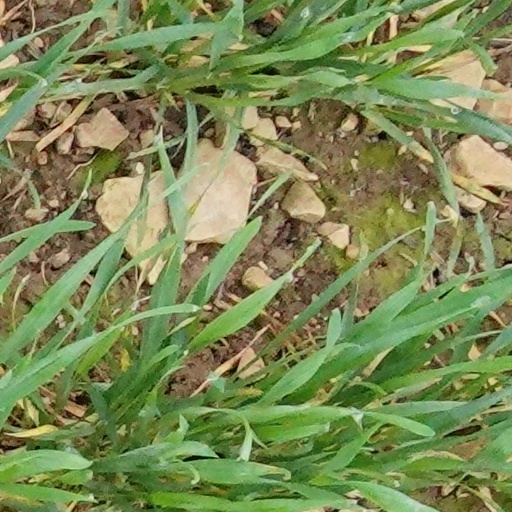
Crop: wheat